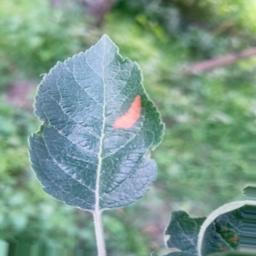
Label: Alternaria